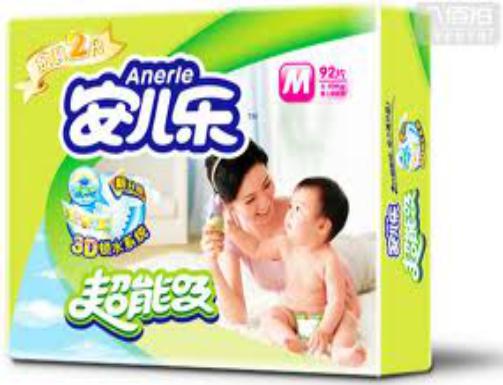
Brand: anerle
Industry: Necessities